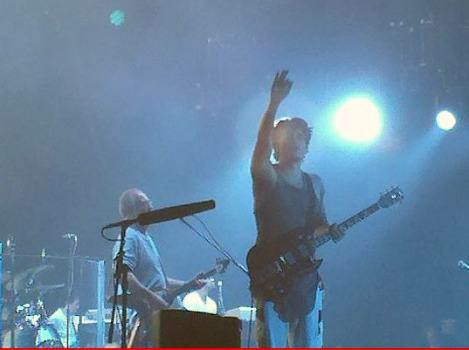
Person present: Yes